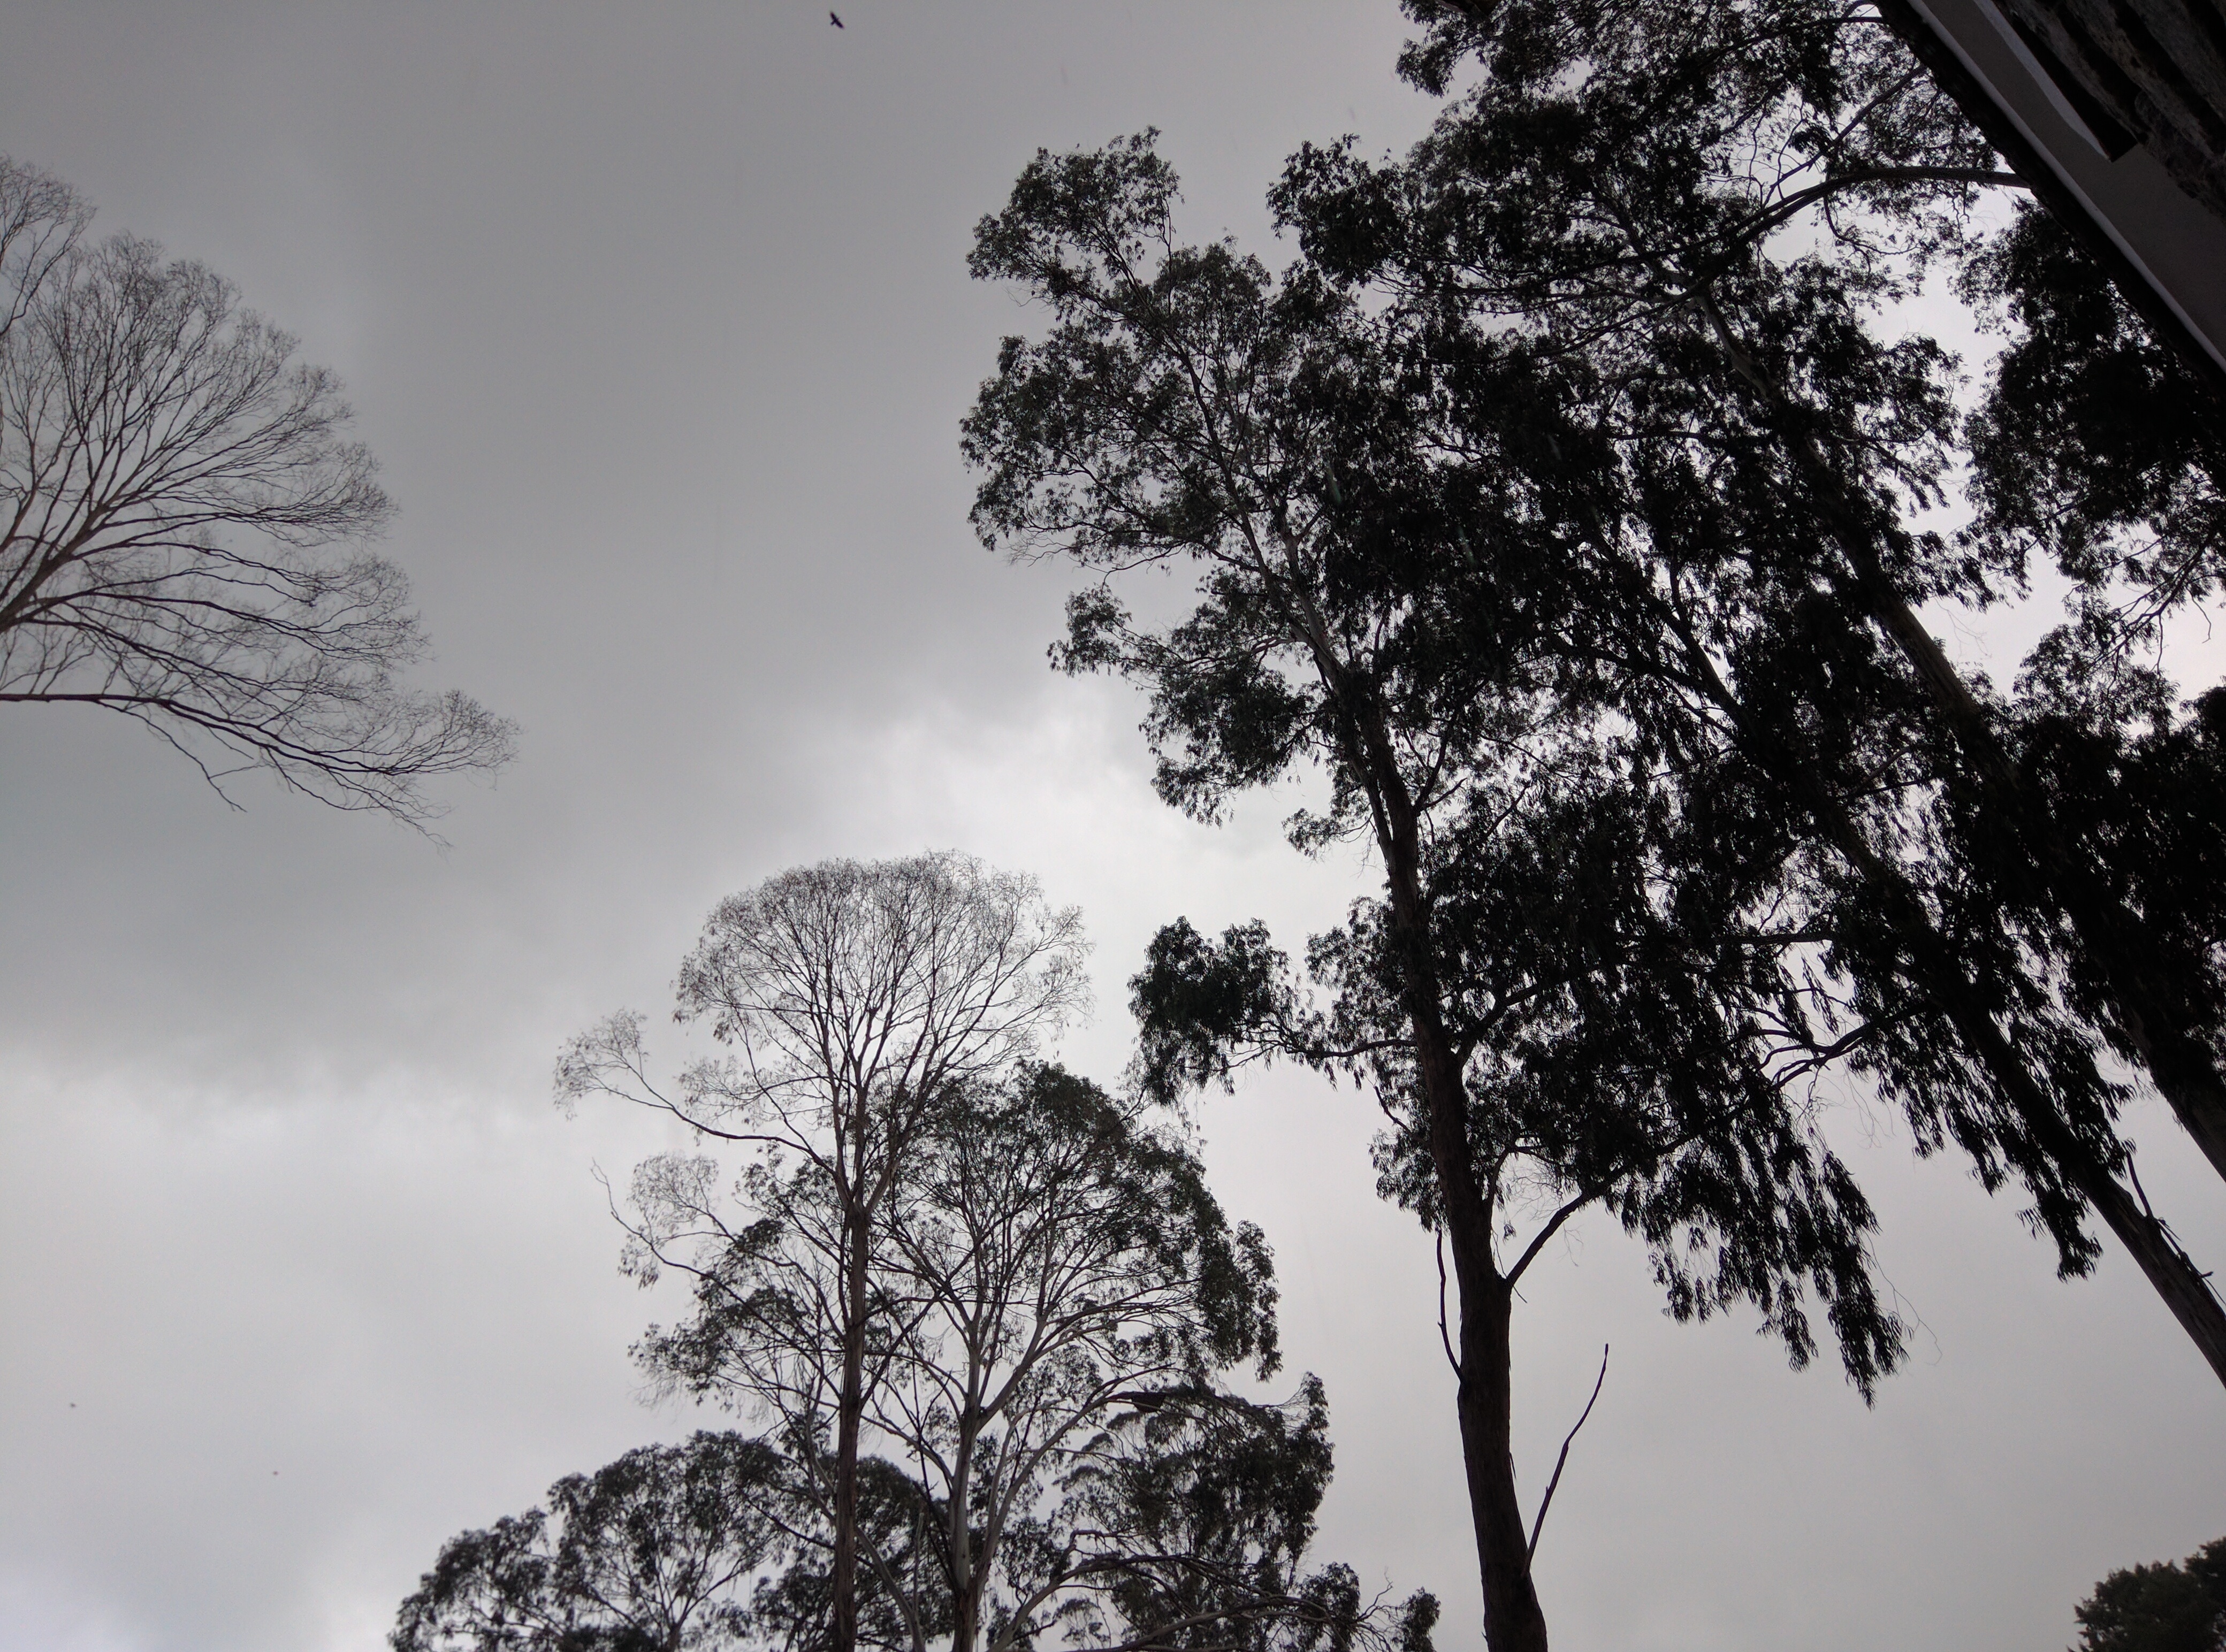
tree, nature, forest, branch, winter, cloud, black and white, plant, sky, morning, leaf, weather, monochrome, monochrome photography, atmospheric phenomenon, woody plant